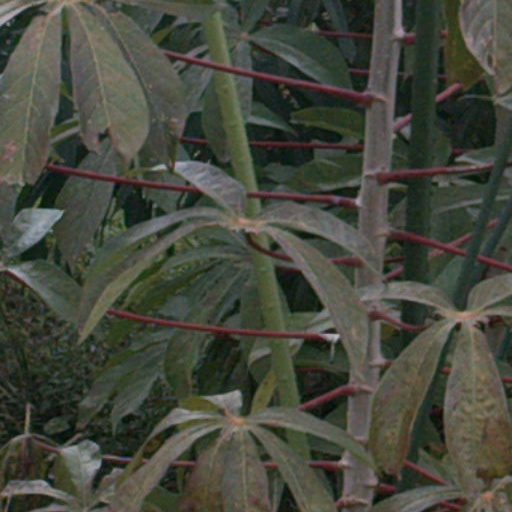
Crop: cassava